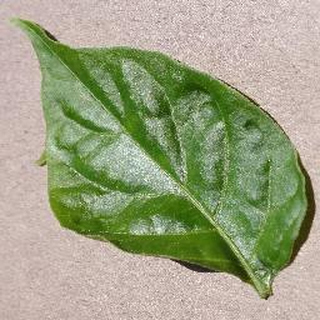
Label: healthy_bell_pepper